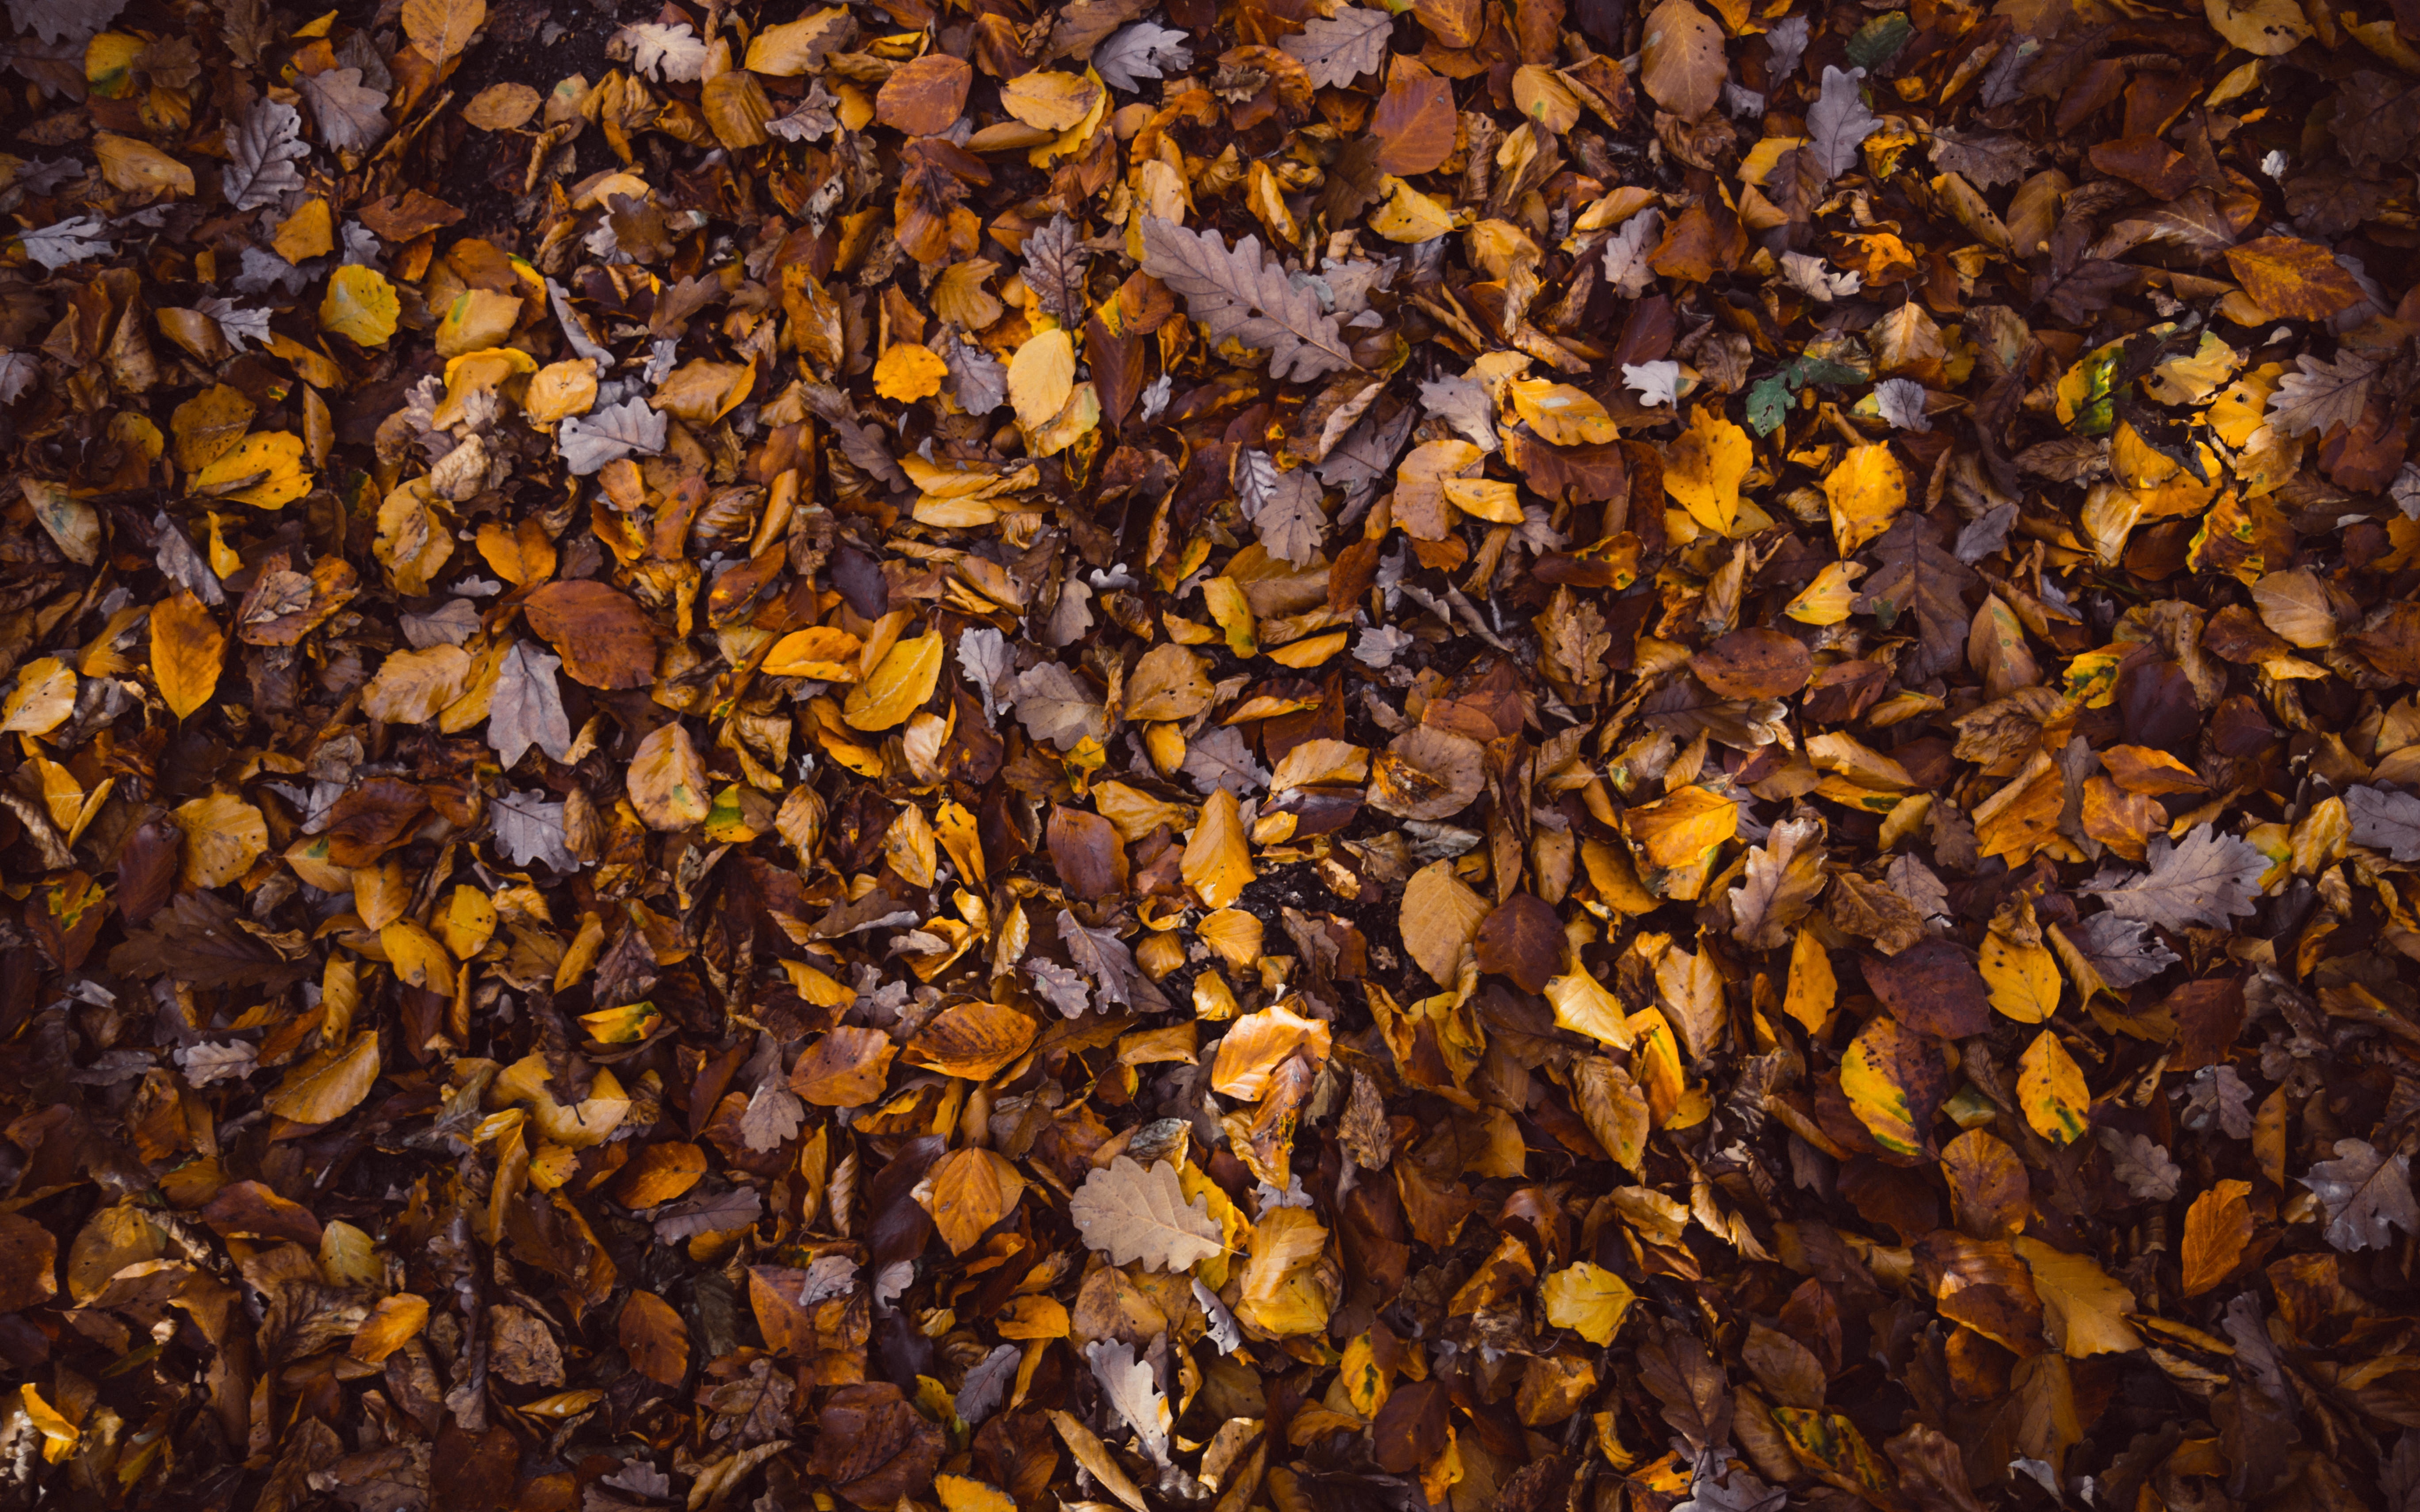
tree, branch, plant, wood, sunlight, texture, leaf, fall, flower, dry, foliage, orange, pattern, food, produce, crop, autumn, weather, brown, soil, bare, yellow, season, leaves, september, deciduous, fallen, november, october, somber, woody plant